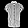
Label: Shirt